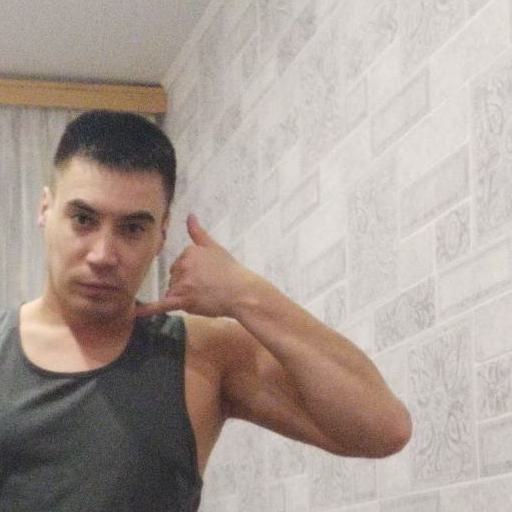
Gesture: call